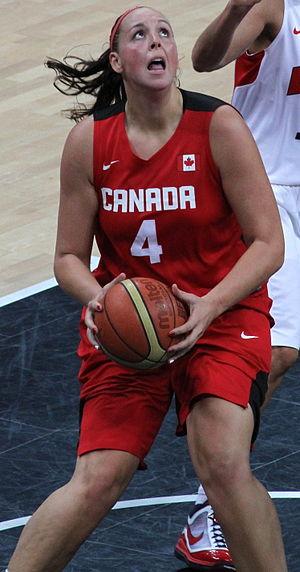
Le tournoi féminin de basket-ball aux Jeux olympiques d'été de 2012 se tient à Londres du 28 juillet au 11 août 2012. Les matchs du premier tour ont tous lieu au sein de la Basketball Arena, tandis que les phases finales se déroulent à la North Greenwich Arena, appelée initialement The O₂ Arena mais doit être renommé temporairement durant les Jeux pour éviter la confrontation avec le naming.
Krista Phillips, née le 18 mai 1988 à Saskatoon, en Saskatchewan, est une joueuse canadienne de basket-ball. Elle évolue au poste de pivot.